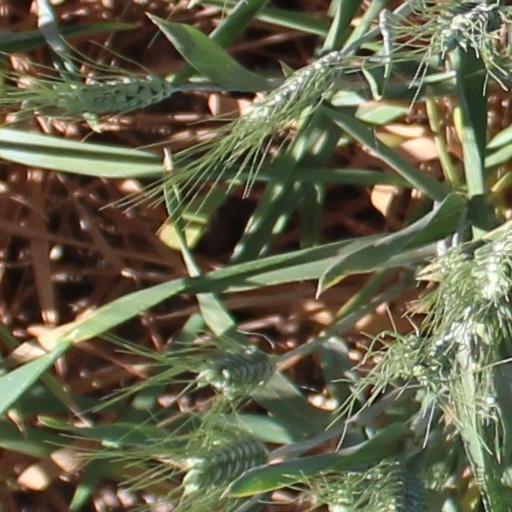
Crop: wheat